Ryan Kesler

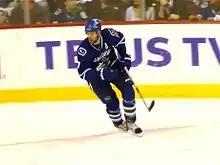
Kesler in April 2010 during the first round of the 2010 Stanley Cup playoffs

In the midst of another career year, Kesler signed a six-year, $30 million contract extension with the Canucks on March 19, 2010. The deal was structured to pay Kesler $5 million per season and came a month and a half after general manager Mike Gillis announced he had suspended contract negotiations with all the Canucks' pending free agents until after the 2009–10 season. The Canucks were reportedly looking to sign him at $4.5 million per year while Kesler was asking for $5.5 million. Kesler had made remarks the previous season in March 2009, after Burrows had recently signed a four-year, $2 million per season extension, that more players need to sign contracts below market value in order to develop a winning team. His comments later prompted his agent to refute the idea Kesler would not seek full market value in contract negotiations. Kesler was also contacted by National Hockey League Players' Association director of affairs Glenn Healy, who discouraged Kesler from making similar remarks in the future. Kesler completed the 2009–10 campaign with a new personal best in points for the third consecutive season with 75 points (25 goals and 50 assists) in all 82 games. With Mats Sundin's retirement in the 2009 off-season and Pavol Demitra being held out of the lineup for most of the season and playing only 28 games in the season due to injury, Kesler was moved to his natural center position and joined by wingers Mason Raymond and newly signed free agent Mikael Samuelsson. His 26 power play points ranked second on the team to Henrik Sedin. Playing on the second power play unit, he earned many of his points controlling the puck along the half-boards. He also averaged a career-high 19:37 minutes of ice time per game, which ranked second among team forwards to Henrik Sedin. In the subsequent 2010 playoffs, Kesler notched a goal and nine assists for 10 points in all 12 games. After helping the Canucks eliminate the Los Angeles Kings in six games in the first round, he played with a sore shoulder in the second round as Vancouver was eliminated by the Chicago Blackhawks in six games for the second consecutive year. An MRI did not reveal any serious injury. He admitted following the defeat to not having played his best during the playoffs. Following the 2009–10 campaign, he was a Selke Trophy finalist for the second consecutive season, opposite Pavel Datsyuk of the Detroit Red Wings and Jordan Staal of the Pittsburgh Penguins. He ranked second in the league to Datsyuk in takeaways with 83, while blocking 73 shots and recording 95 hits. He lost the award as the first runner-up with 655 voting points, behind Datsyuk's 688.